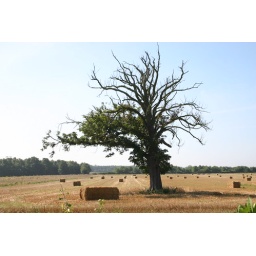
A tree at Alrewas Hayes in a field full of hay bales